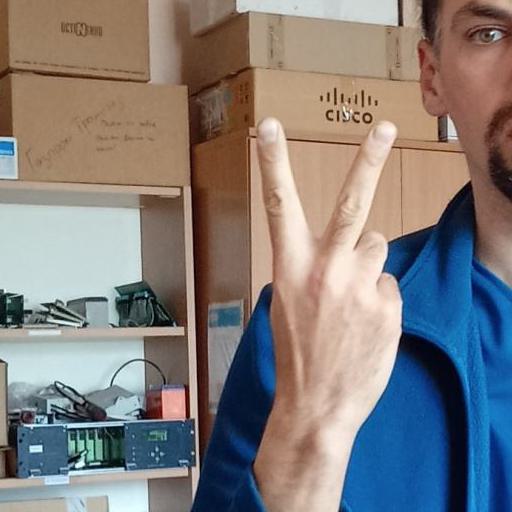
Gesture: peace_inverted